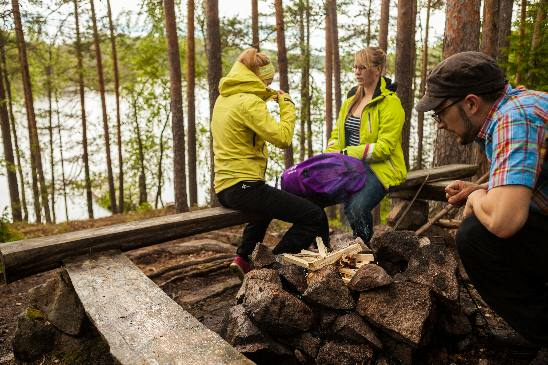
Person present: Yes